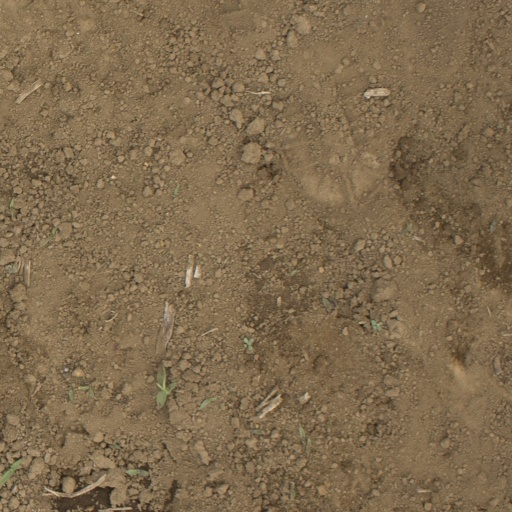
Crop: Jerusalem artichoke